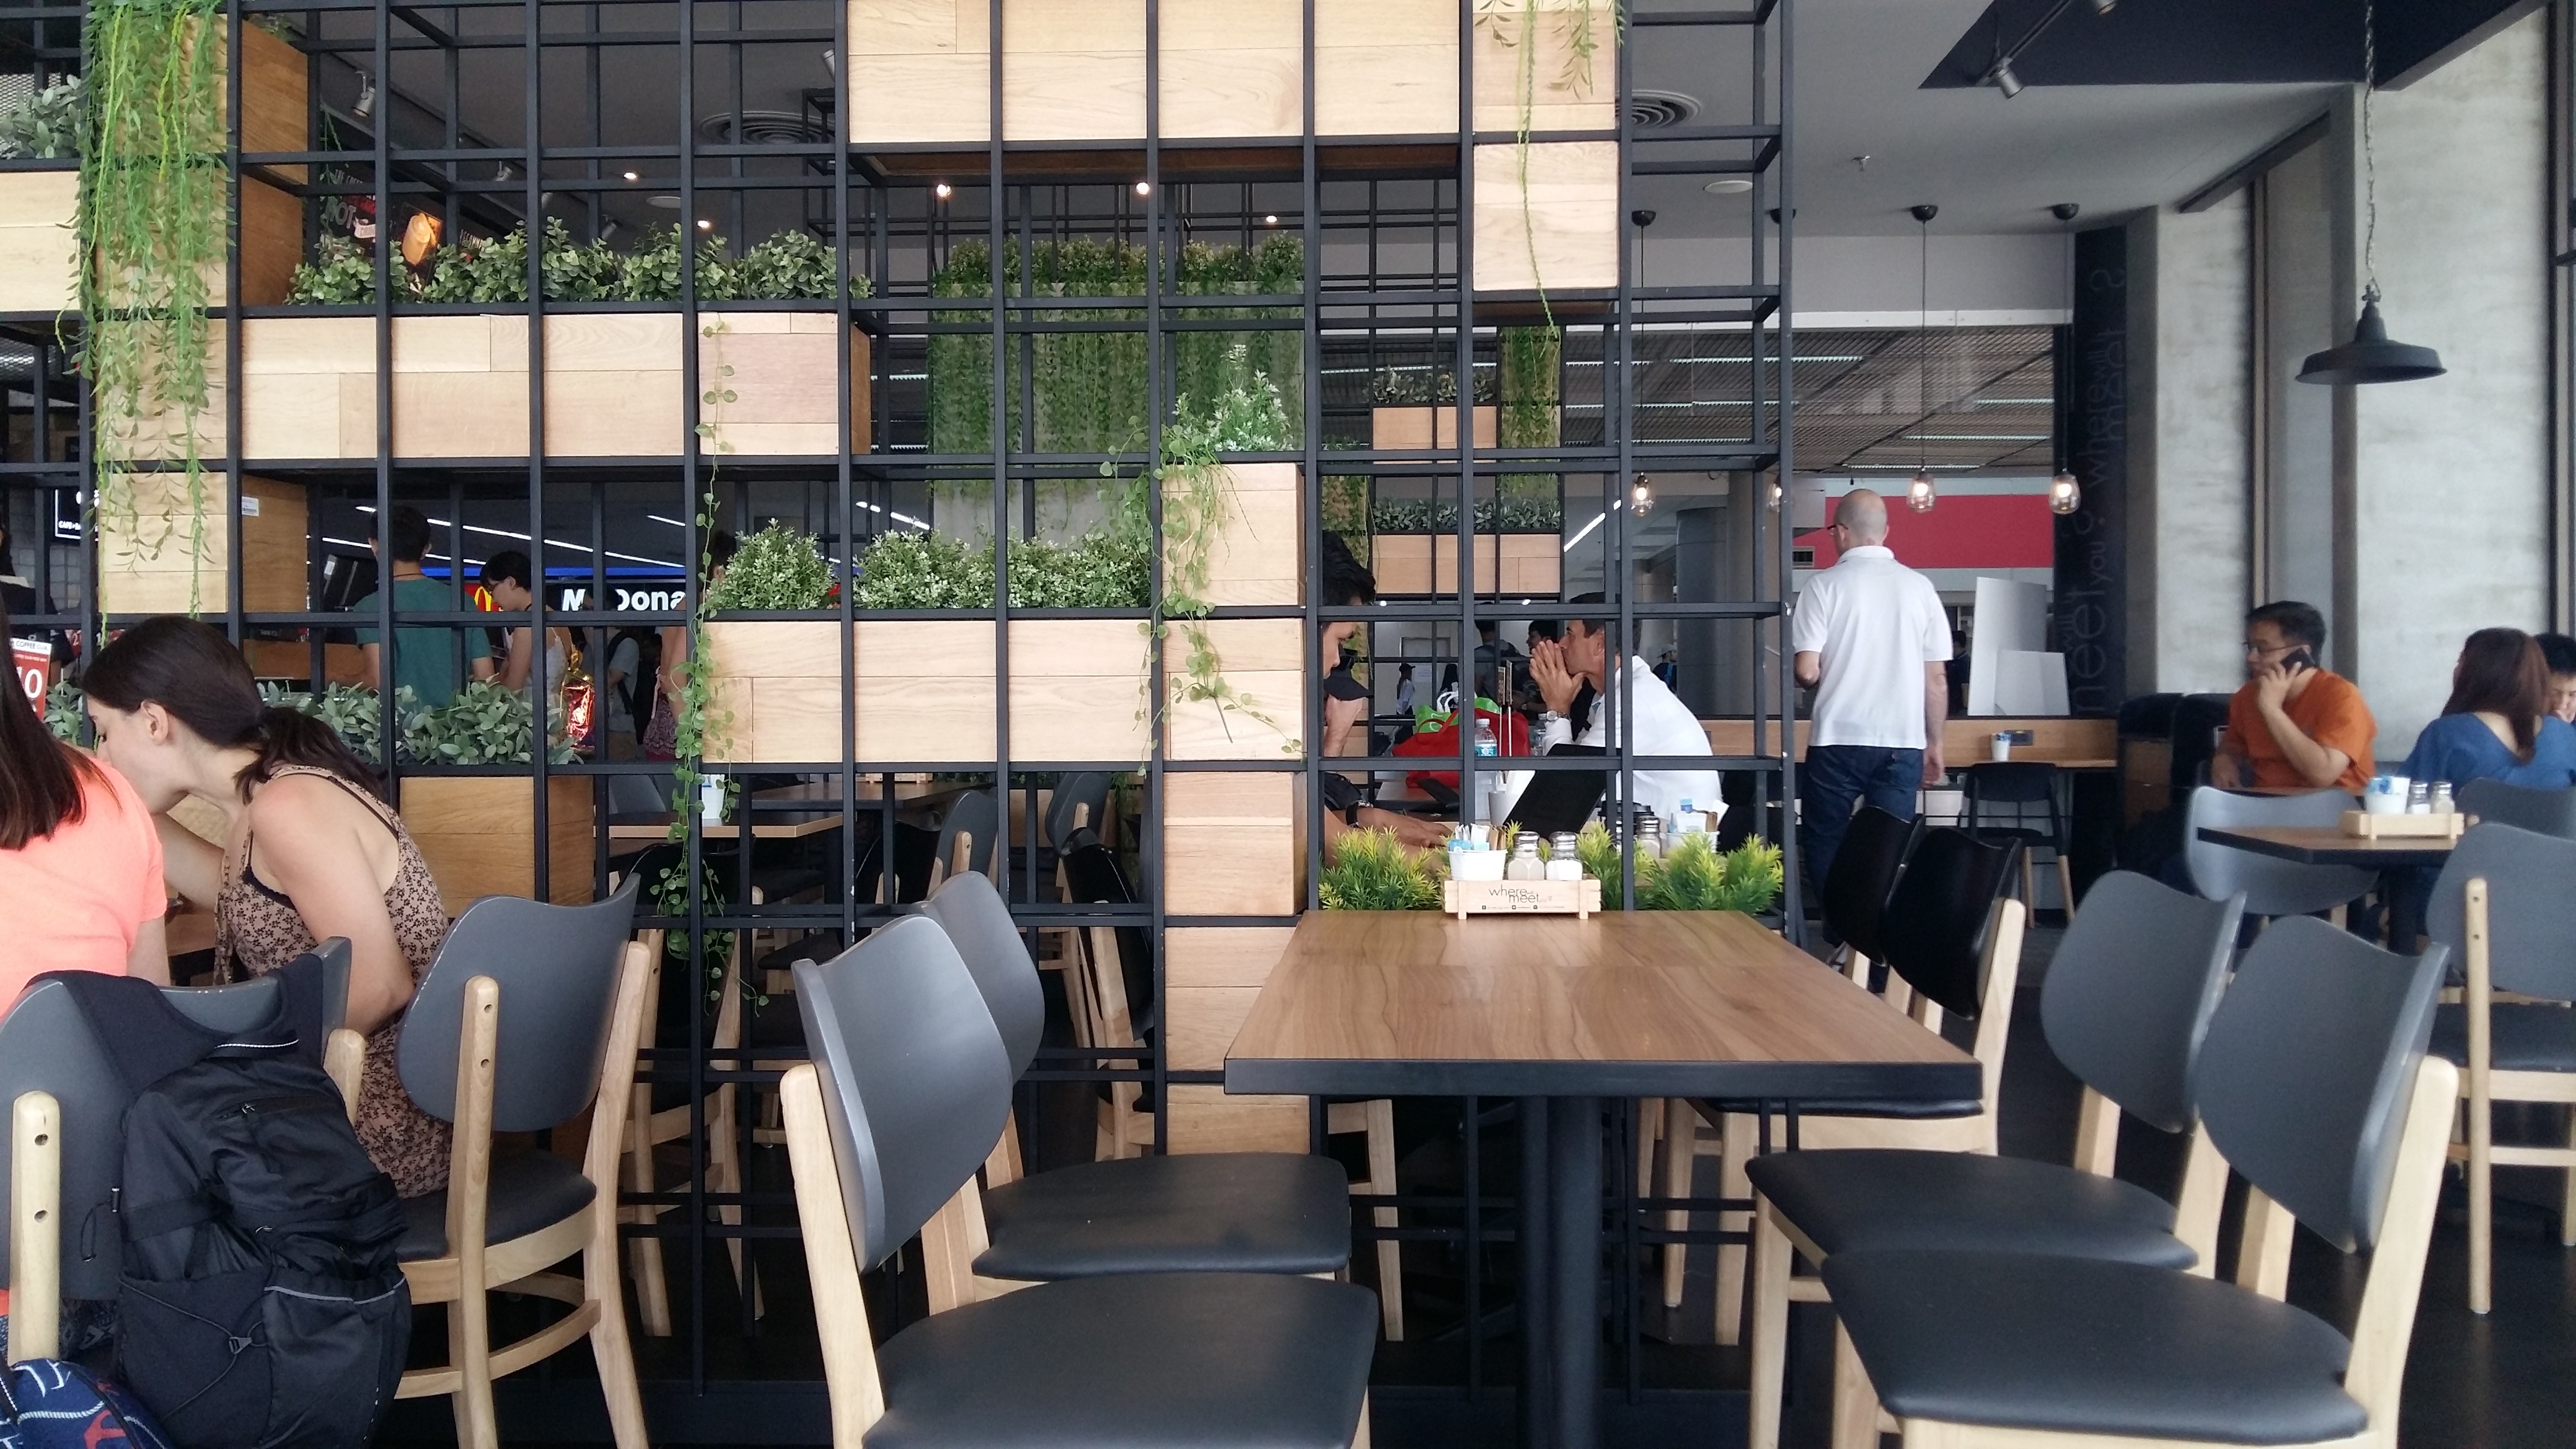
restaurant